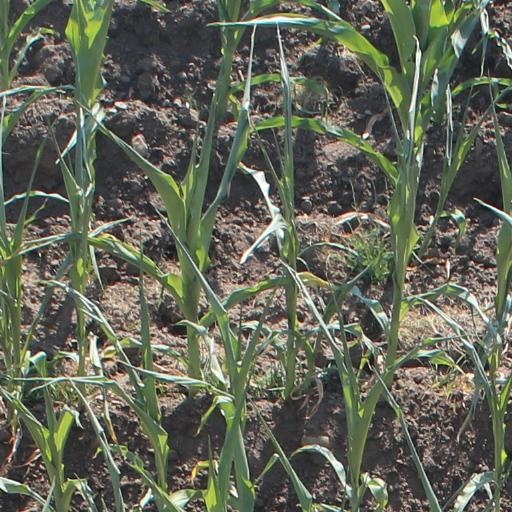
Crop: maize; corn